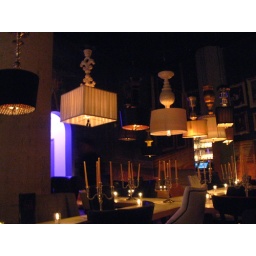
It was girls night out at a new bar in LA. Love the lighting!